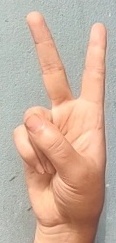
ASL sign: 2